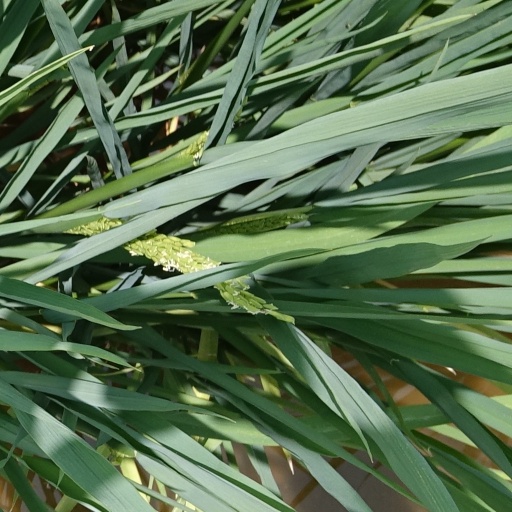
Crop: rice